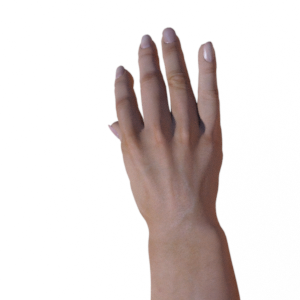
Label: paper